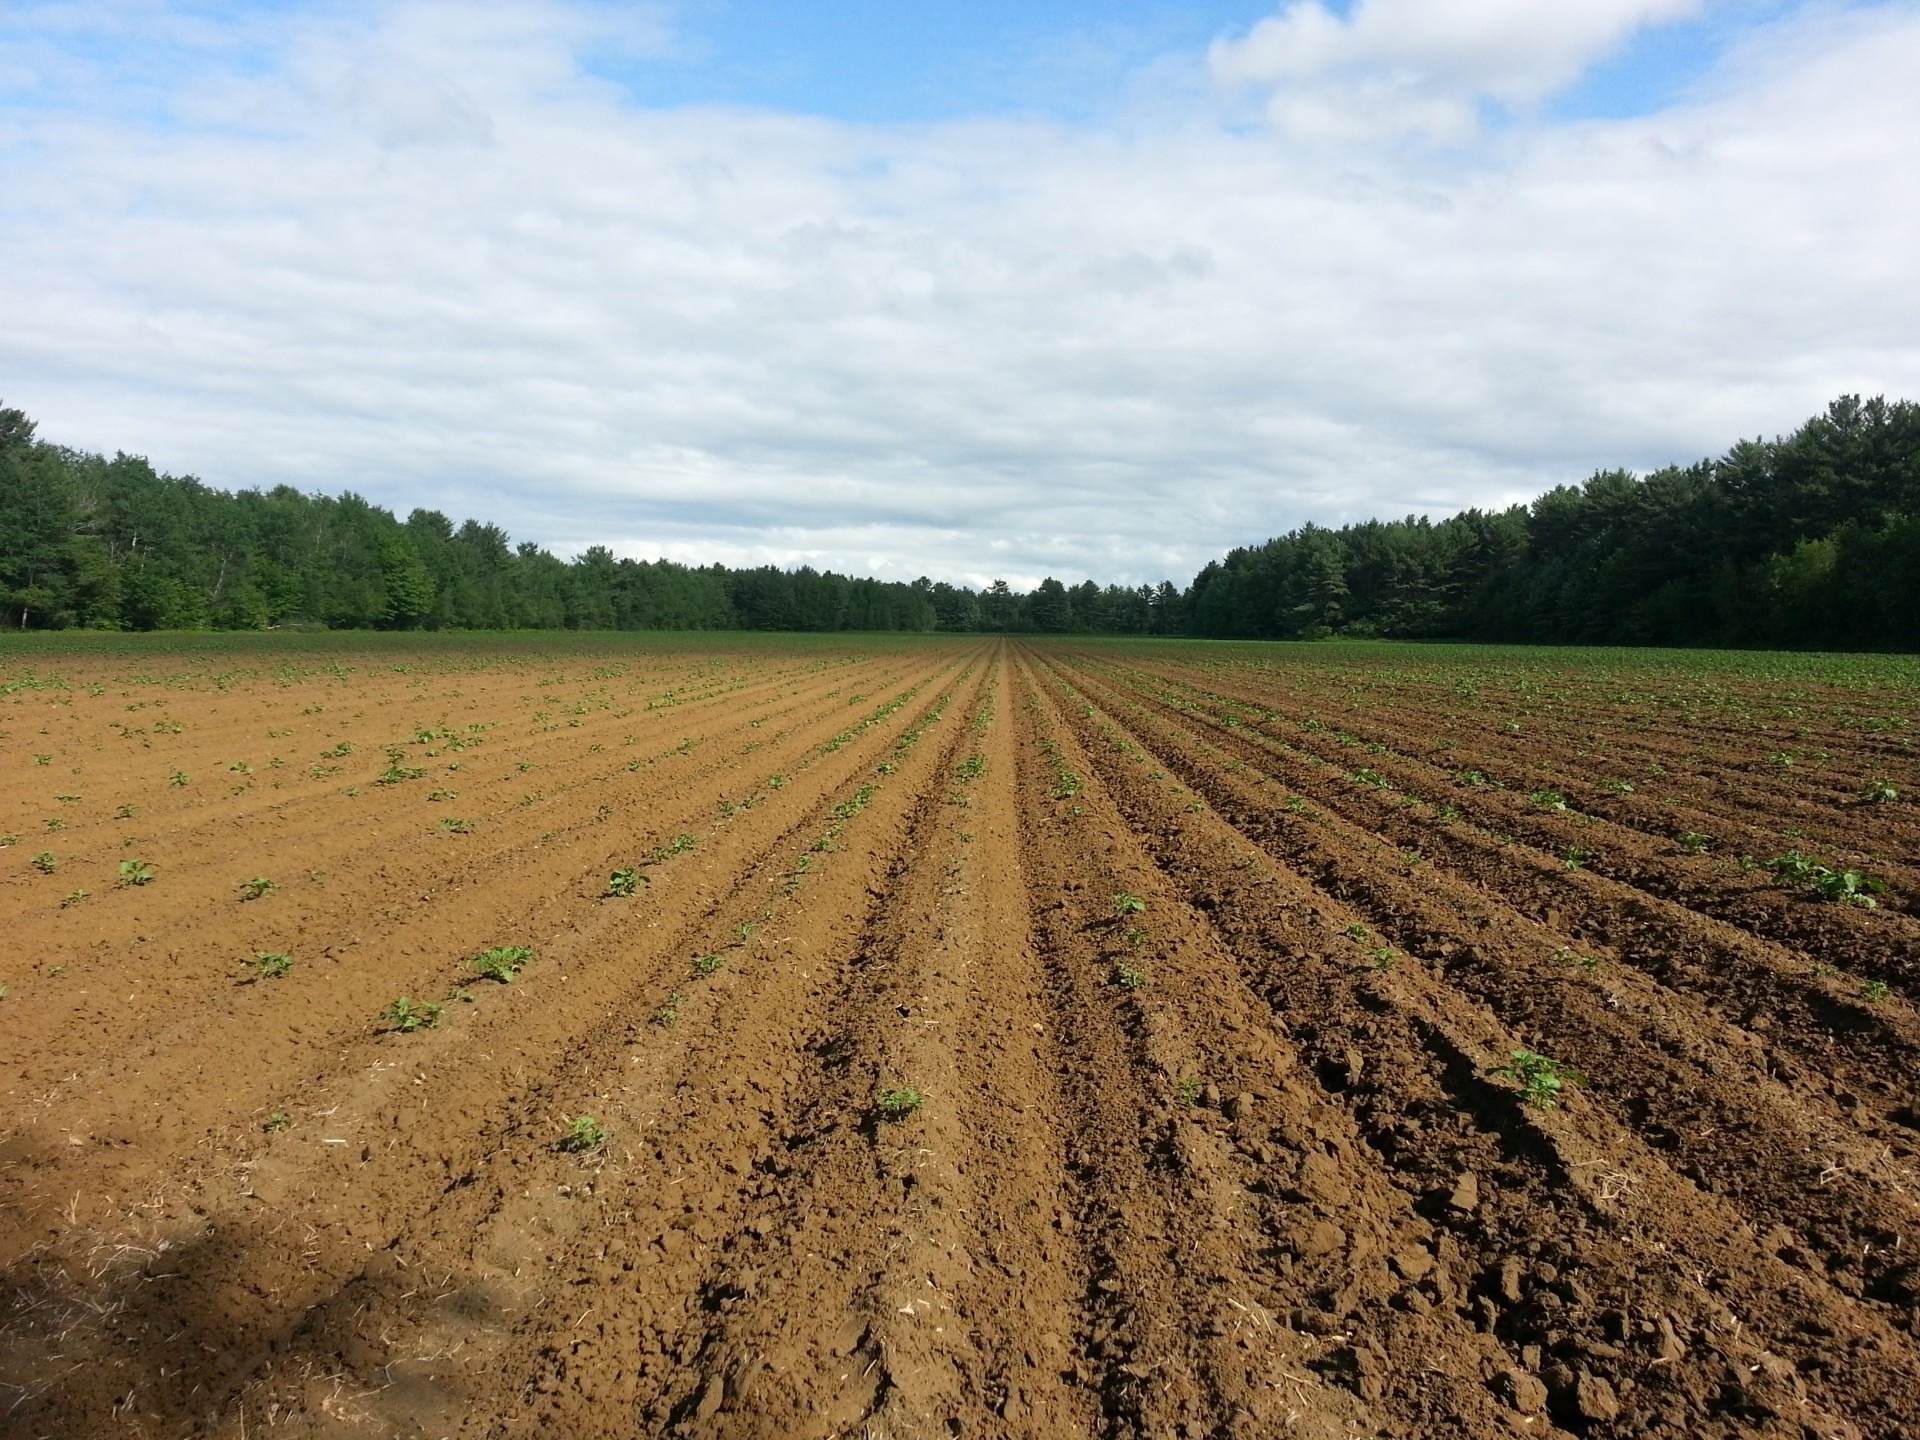
field, farm, prairie, hill, seed, dirt road, food, farming, crop, soil, agriculture, plain, grassland, plantation, plateau, seedlings, rural area, sowing, grass family